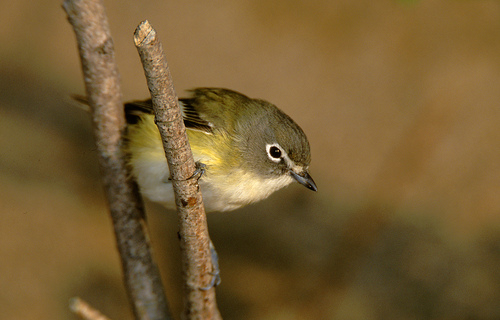
this little "fluff ball" bird has a light yellow flank, pale breast, brown head, and black eyes and circled by white eyerings.
small beak with white belly chest and throat. head is greenish color and secondaries is yellow and brown.
a small bird with white on its belly and yellow along the sides and flank with the top being a mustard-brown color.
the tiny bird has a beautiful contrasting green along its nape and back, with yellow wings and a white underbelly.
a bird with a barrel shaped bill and a white eyering with small wings for the body
this small greenish gray bird has a white belly and breast and yellow sides.
a small bird with a white eye ring, green nape and neck, black and white secondaries, and a cream breast.
a small bird with a white belly and yellow head and wings.
a bird with a small beak, brown head and neck with golden colored wings.
this bird is grey with white and has a very short beak.
Species: Blue Headed Vireo